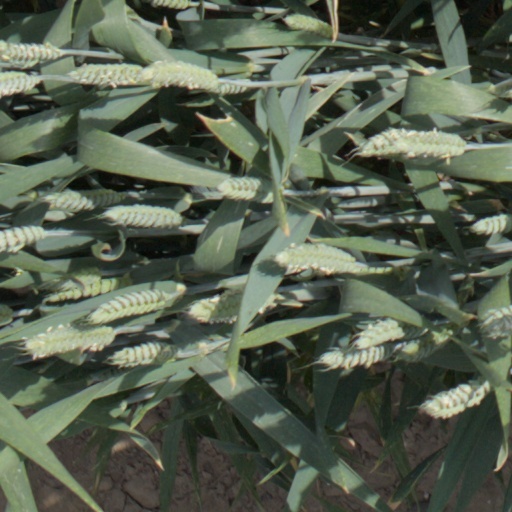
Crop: wheat